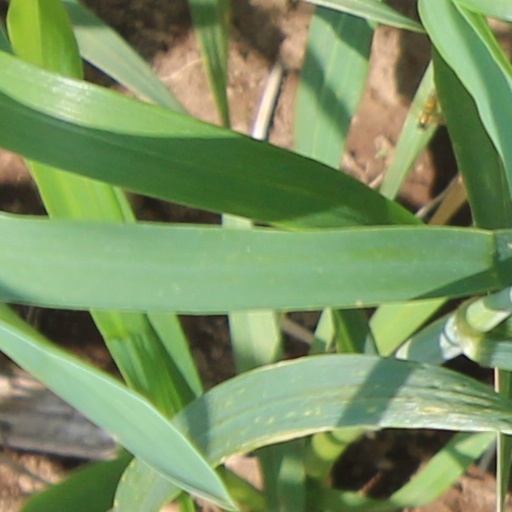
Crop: wheat